Lhuntse Dzong

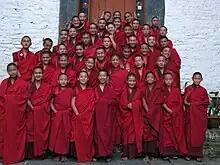
An assembly of student monks

The monastery was originally established by Pema Lingpa's son Kuenga Wanpo in 1543, although it wasn't until 1654 that the "Trongsa penlop" (governor), Minjur Tenpa, built a formal dzong here after winning a battle and named it Lhuentse Rinchentse. The dzong was later restored in 1962 and again between 1972 and 1974. The historic importance of Lhuentse Dzongkhag is on account of its established link as the ancestral home of the Wangchuck Dynasty. Lhuentse town is the administrative capital of Lhuentse District, besides the Lhuentse Dzong. At present 100 monks reside here.